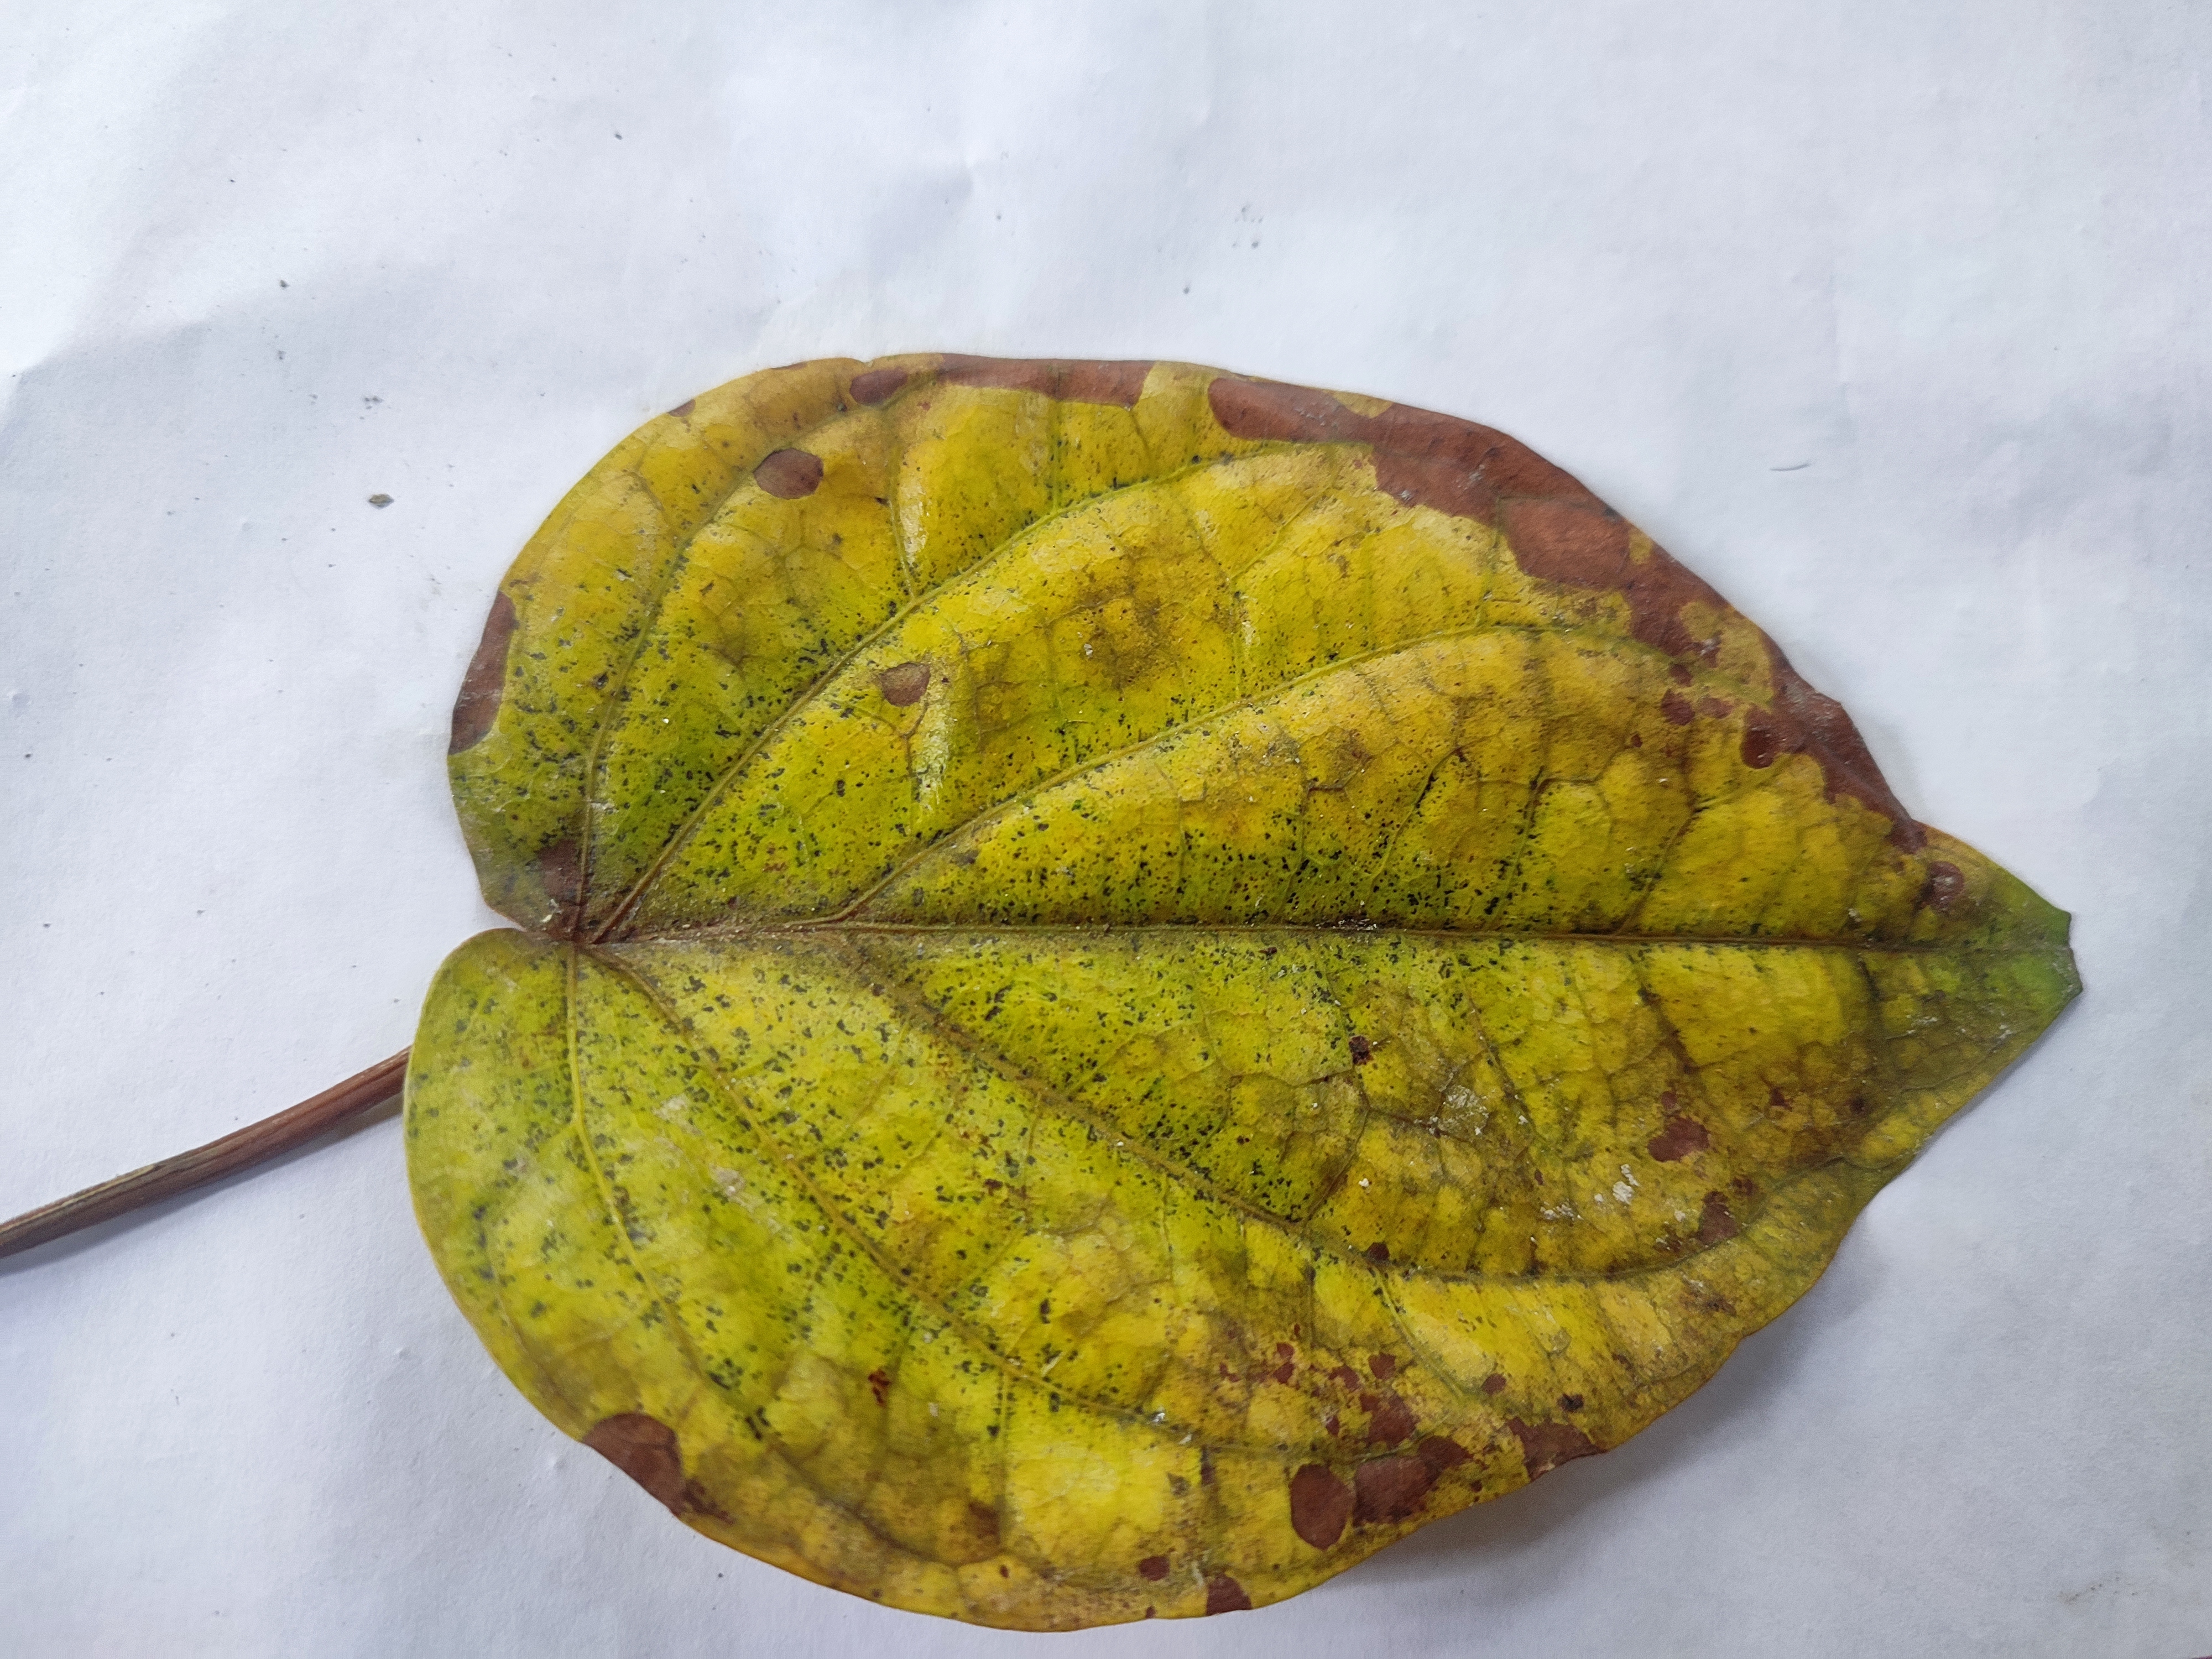
Label: Dried_Leaf